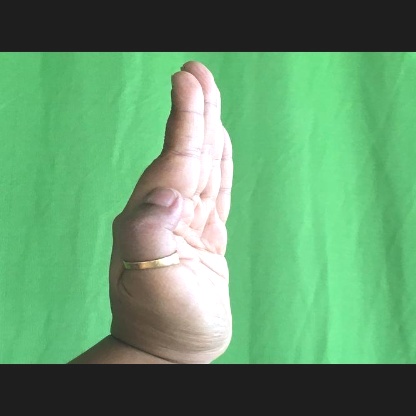
Mudra: Pathaka